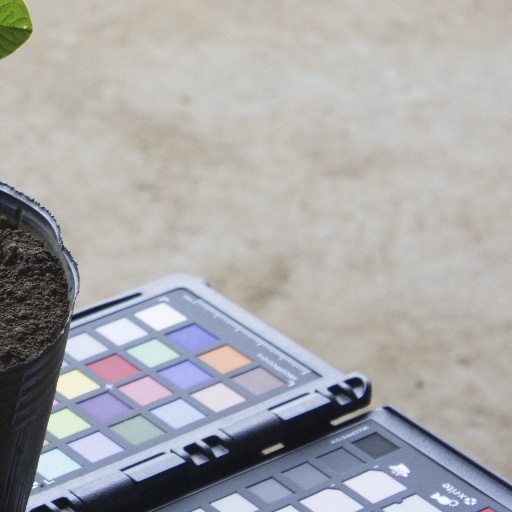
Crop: soybean